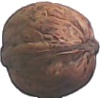
Label: walnut